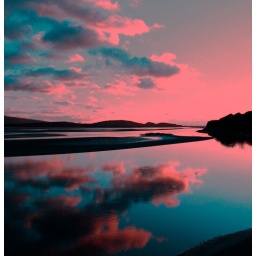
this is a reflection of winter clouds taken from a beach near the village of Portmeirion,north wales.